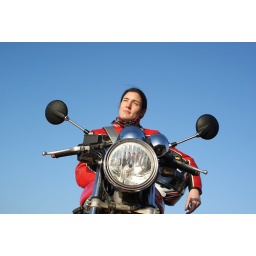
girl in bike